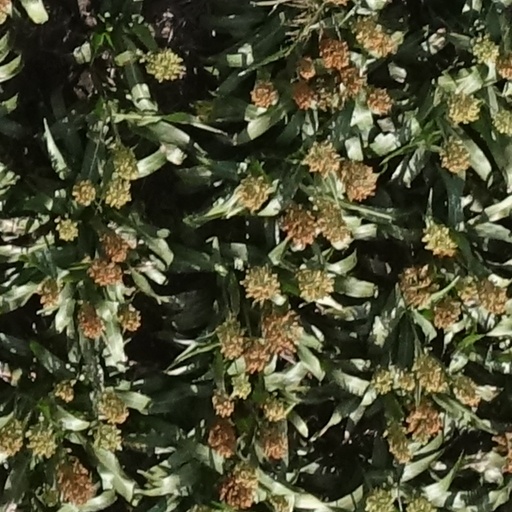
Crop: sorghum